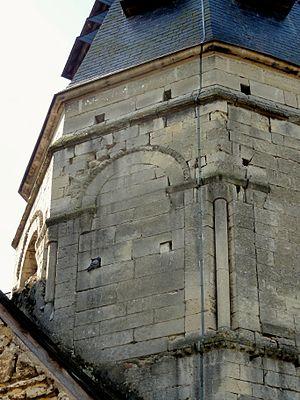
Clocher, face nord.
L'église Saint-Denis est une église catholique paroissiale située à Rieux, dans le département de l'Oise, en France. Comme l'église voisine Saint-Martin de Cinqueux, le manque de moyens et le défaut d'entretien depuis le début du XIXᵉ siècle ont eu comme conséquence la destruction de certaines de ses parties, en l'occurrence les bas-côtés et la pyramide en pierre ayant couronnée le clocher. La nef, d'abord condamnée en raison de son mauvais état, est finalement transformée en mairie-école en 1867 et 1870, et sert aujourd'hui de logement. Depuis, l'église proprement dite se résume au chœur gothique du XIIIᵉ siècle et à l'ancien transept partiellement roman du premier tiers du XIIIᵉ siècle. Existe aussi une ancienne chapelle de la fin du XIIIᵉ siècle, transformée en sacristie. Ce sont le chœur-halle de trois travées de dimensions identiques, avec quelques sculptures fort curieuses, et les éléments romans du transept, avec des chapiteaux historiés d'une facture archaïque et des voûtes en berceau authentiques, qui font l'intérêt principal de l'église. Elle possède également trois fenêtres gothiques avec un remplage rayonnant très élaboré, et la base d'un clocher octogonal roman.